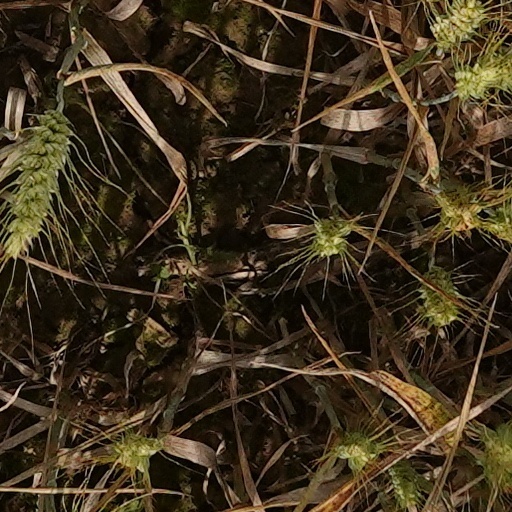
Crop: wheat